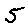
Label: 5